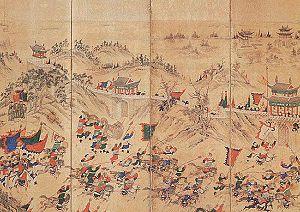
Le siège de Pyongyang de 1593 est une bataille qui oppose l'alliance des Ming chinois et des Coréens Joseon aux forces japonaises lors de l'invasion japonaise de la Corée à la fin du XVIᵉ siècle.